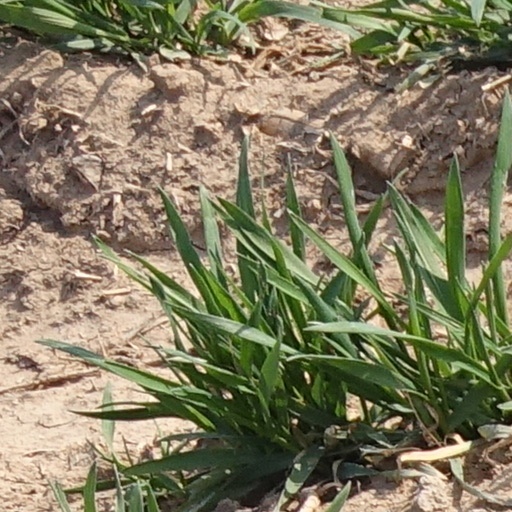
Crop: wheat